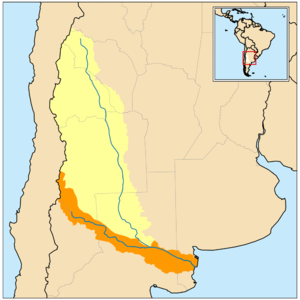
Le Río Desaguadero est une rivière importante de l'ouest argentin, qui a une longueur de 1 515 kilomètres, et est dénommée de manière très diverse tout au long de son cours. Le nom de Desaguadero est accepté parce qu'il a trait à la plus grande section de la rivière. Le Río Desaguadero coule dans les provinces de Mendoza, de San Luis et de La Pampa.
Le Río Colorado est un important fleuve du sud de l'Argentine qui coule dans les provinces de Mendoza, de Neuquén, de La Pampa et de Río Negro.